Seven-arm octopus

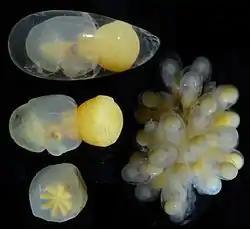
Egg string and embryos of "H. atlanticus" collected north of the Cape Verde Islands: The eggs measure around at their widest.

The seven-arm octopus is so named because in males, the hectocotylus (a specially modified arm used in egg fertilization) is coiled in a sac beneath the right eye. Due to this species' thick, gelatinous tissue, the arm is easily overlooked, giving the appearance of just seven arms. However, like other octopuses, it actually has eight.